Boudewijn Hendricksz

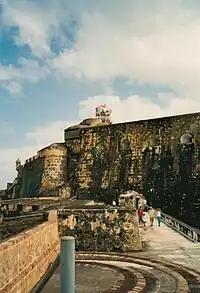
Castillo San Felipe del Morro. Despite concerted effort, Boudewijn Hendricksz was unable to overcome the fortress.

Boudewijn Hendricksz (died 1626) (also known as Hendrikszoon, Bowdoin Henrick to the English, and Balduino Enrico to the Spanish) was a Dutch corsair and later Admiral. He is most famous for his role in the Battle of San Juan (1625) during the Eighty Years' War, in which he tried but failed to capture San Juan from Spanish forces. In the same year, prior the assault on San Juan he attempted to recapture Bahia, Brazil after the Spanish overcame Dutch forces in the city.